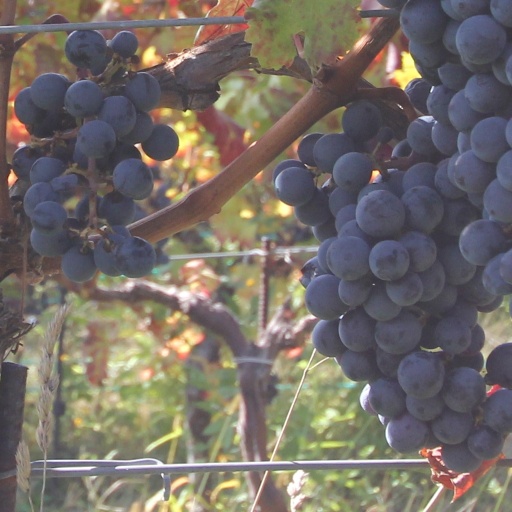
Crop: grape